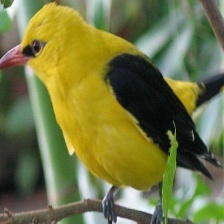
Species: EURASIAN GOLDEN ORIOLE
Scientific name: ORIOLUS ORIOLUS